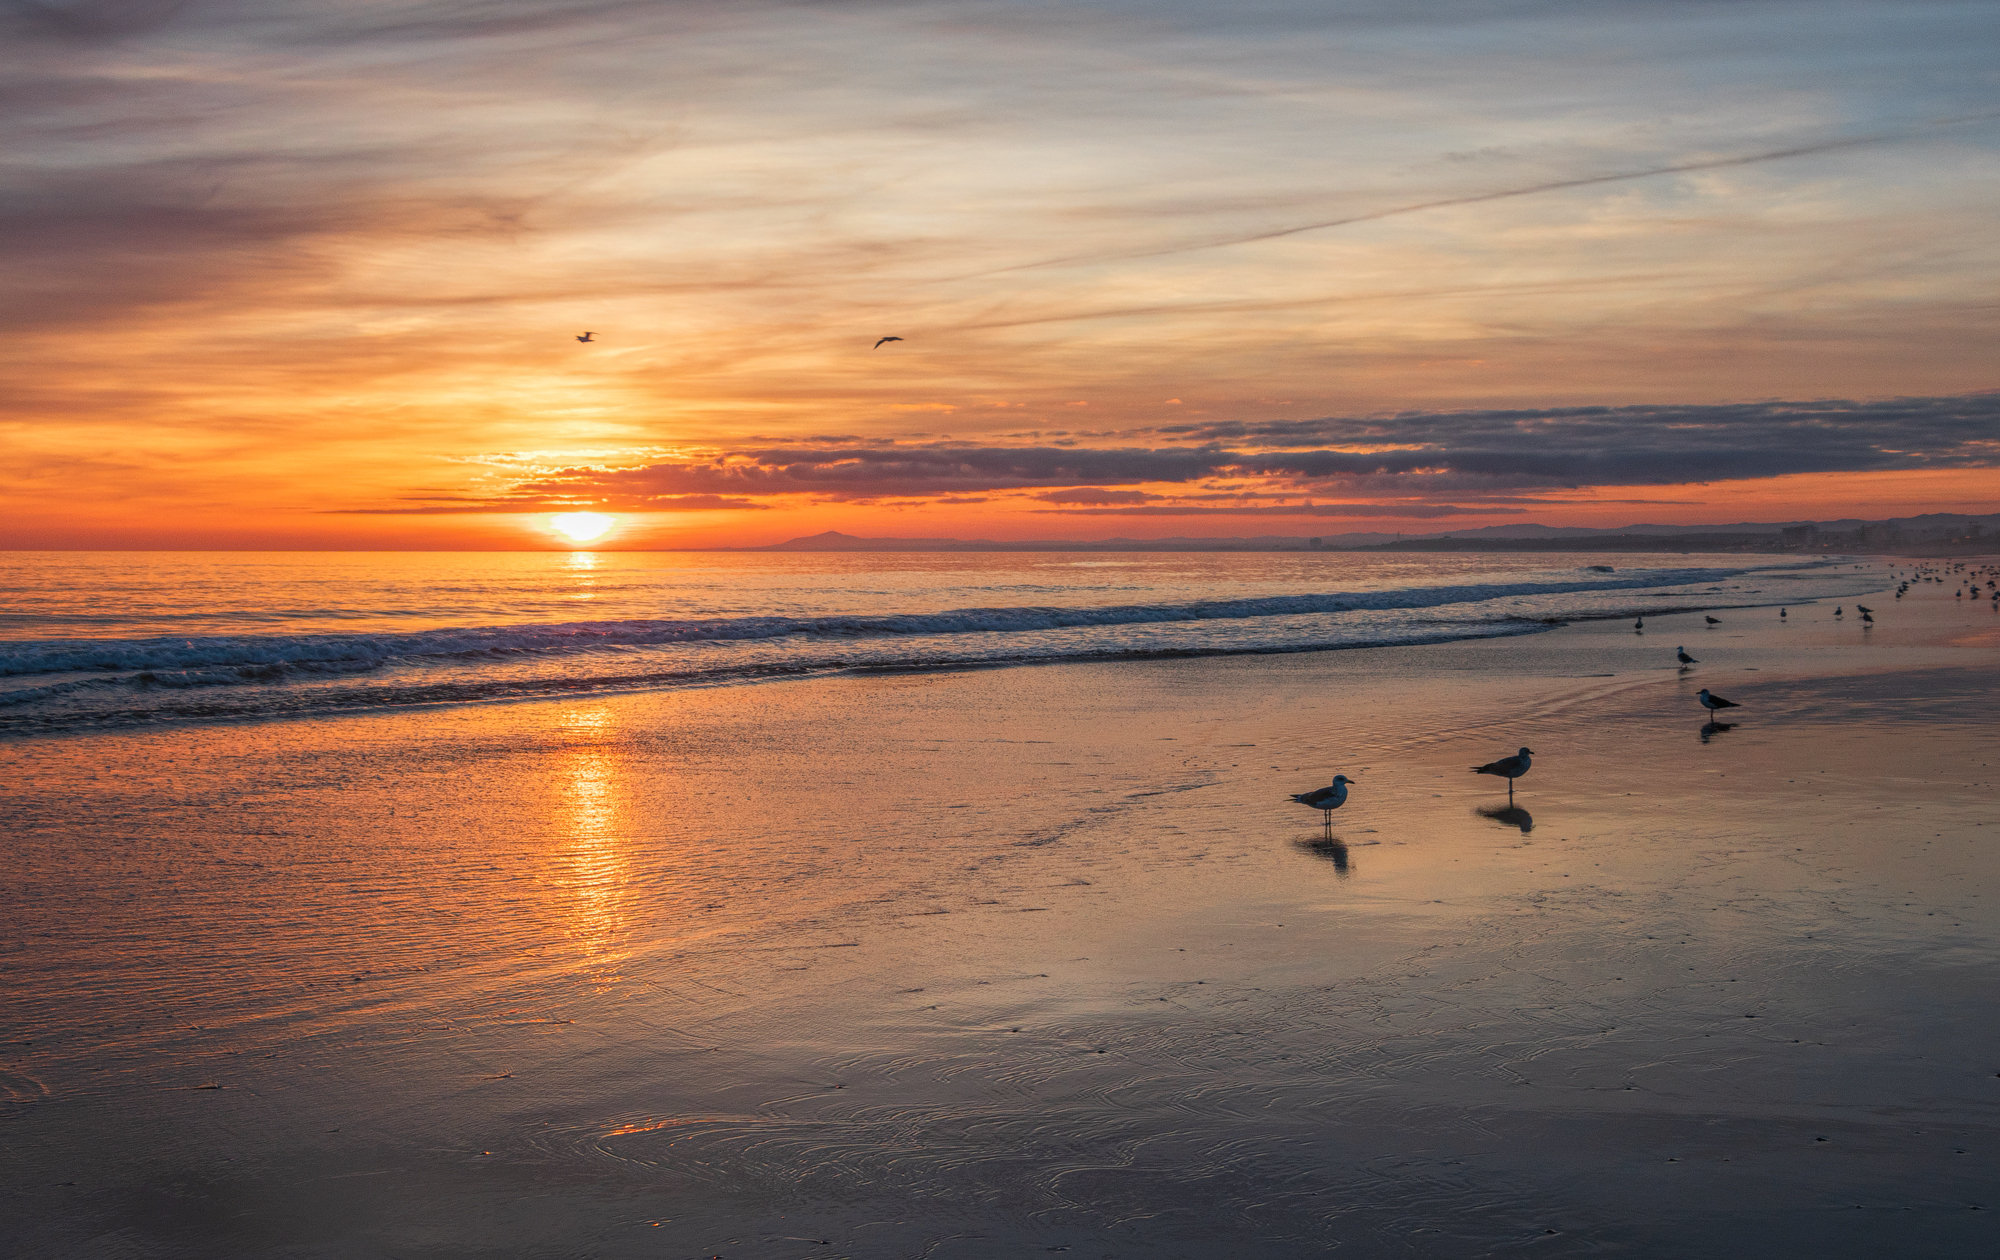
sunset, sky, body of water, horizon, sea, ocean, sunrise, evening, afterglow, cloud, calm, dusk, morning, red sky at morning, shore, coast, sun, wave, beach, water, dawn, atmosphere, reflection, tide, wind wave, sunlight, landscape, sound, sand, coastal and oceanic landforms, seabird, vacation